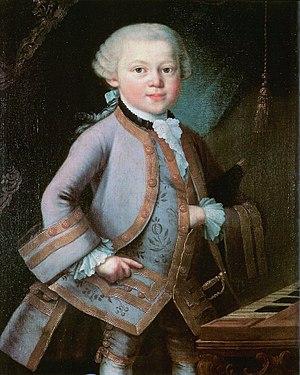
La symphonie en fa majeur, K. Anh. 223/19ᵃ, a été écrite par Wolfgang Amadeus Mozart à la fin de 1765 à Londres.
Wolfgang Amadeus Mozart ou Johannes Chrysostomus Wolfgangus Theophilus Mozart est un compositeur classique né à Salzbourg le 27 janvier 1756 et mort à Vienne le 5 décembre 1791.
Un enfant prodige est un enfant qui domine, à un âge précoce, un ou plusieurs domaines scientifiques ou artistiques, ordinairement seulement maîtrisé par des adultes. Les domaines habituels des enfants prodiges comprennent les mathématiques, les échecs, les arts visuels et la musique.
Les huit variations en sol majeur pour piano sur « Laat ons juichen, Batavieren! », K. 24/Anh. 208, sont une œuvre pour piano de Wolfgang Amadeus Mozart, écrite à La Haye ou Amsterdam avant le 7 mars 1766, quand il avait dix ans. La pièce est formée de huit variations basées sur la chanson hollandaise Laat ons juichen, Batavieren!, de Christian Ernst Graf.
La tournée européenne de la famille Mozart entre 1763 et 1766 est un voyage dans les capitales et grandes villes de l'Europe occidentale, réalisé par Leopold Mozart, son épouse, Anna Maria et leurs enfants doués en musique Maria Anna et Wolfgang Amadeus. Leopold était musicien à la cour du Prince-archevêque de Salzbourg et, en 1763, occupait le poste de maître de chapelle. Il obtint une autorisation d'absence prolongée afin de faire connaître en Europe le talent précoce de ses enfants, alors âgés respectivement de onze et sept ans.
La Symphonie nᵒ 5 en si bémol majeur, K. 22, a été composée par Wolfgang Amadeus Mozart à La Haye en décembre 1765, à l'âge de neuf ans, pendant la tournée européenne de la famille Mozart. Mozart tomba gravement malade pendant son séjour à La Haye, et il a sans doute composé l'œuvre alors qu'il était en convalescence.
Cet article recense les timbres de Monaco émis en 2006 par l'Office des émissions de timbres-poste de la principauté.